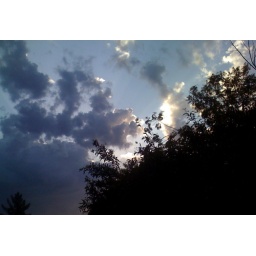
The cloud in the center, eating the tree in this shot, will eat the sun in shots 4 and 6.